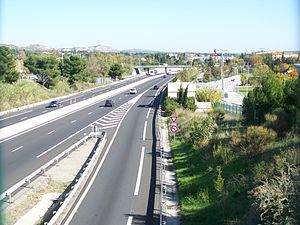
L'autoroute française A54 vue ici à son échangeur au sud de Salon-de-Provence dans les Bouches-du-Rhône.
La France comptait en 2014, un réseau autoroutier d'environ 11 882 km, dont 9 048 km à péage, à travers tout le pays. Il s'agit du quatrième réseau mondial et du sixième en incluant les voies express d'au moins 2 × 2 voies. En effet, certaines régions comme la Corse et une grande partie de la Bretagne ne disposent pas d'autoroutes mais de voies express. Ainsi, neuf départements ne sont desservis par aucune autoroute structurante, en partie à cause du relief : l'Ardèche, la Charente, la Haute-Corse, la Corse-du-Sud, les Côtes-d'Armor, le Finistère, le Gers, le Morbihan et la Haute-Saône. Tous le sont en revanche par des voies express. L'outre-mer ne possède qu'une seule autoroute : l'autoroute A1, en Martinique.
En France, l’autoroute A54 relie Nîmes à Salon-de-Provence. Elle est gérée par les Autoroutes du Sud de la France. Elle est longue de 72 km, tronçon faisant partie de la route européenne 80 dans son intégralité. C'est une autoroute à péage.